Swiss mercenaries

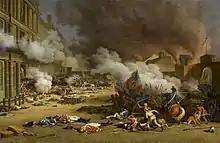
Storming of the Tuileries Palace 1792. Swiss Guards in red coats.

Swiss soldiers continued to serve as valued mercenaries with a number of European armies from the seventeenth to the nineteenth centuries, in spite of extensive changes in tactics, drill and weapons. The most consistent and largest-scale employer of these troops was the French army, where the Swiss formed an elite part of the infantry. The Swiss Guards regiment, the most senior of the twelve Swiss mercenary regiments in French service, was essentially identical to the French Guards in organization and equipment, other than wearing a red uniform as opposed to the blue coats of the French corps. The Swiss adopted the musket in increasingly large numbers as the seventeenth century wore on, and abandoned the pike, their ancient trademark, altogether at around the same time as other troops in the French army, circa 1700. They also served in the New World: Samuel De Champlain's map of the Île Sainte-Croix (Saint Croix Island) settlement shows a barracks for the Swiss.